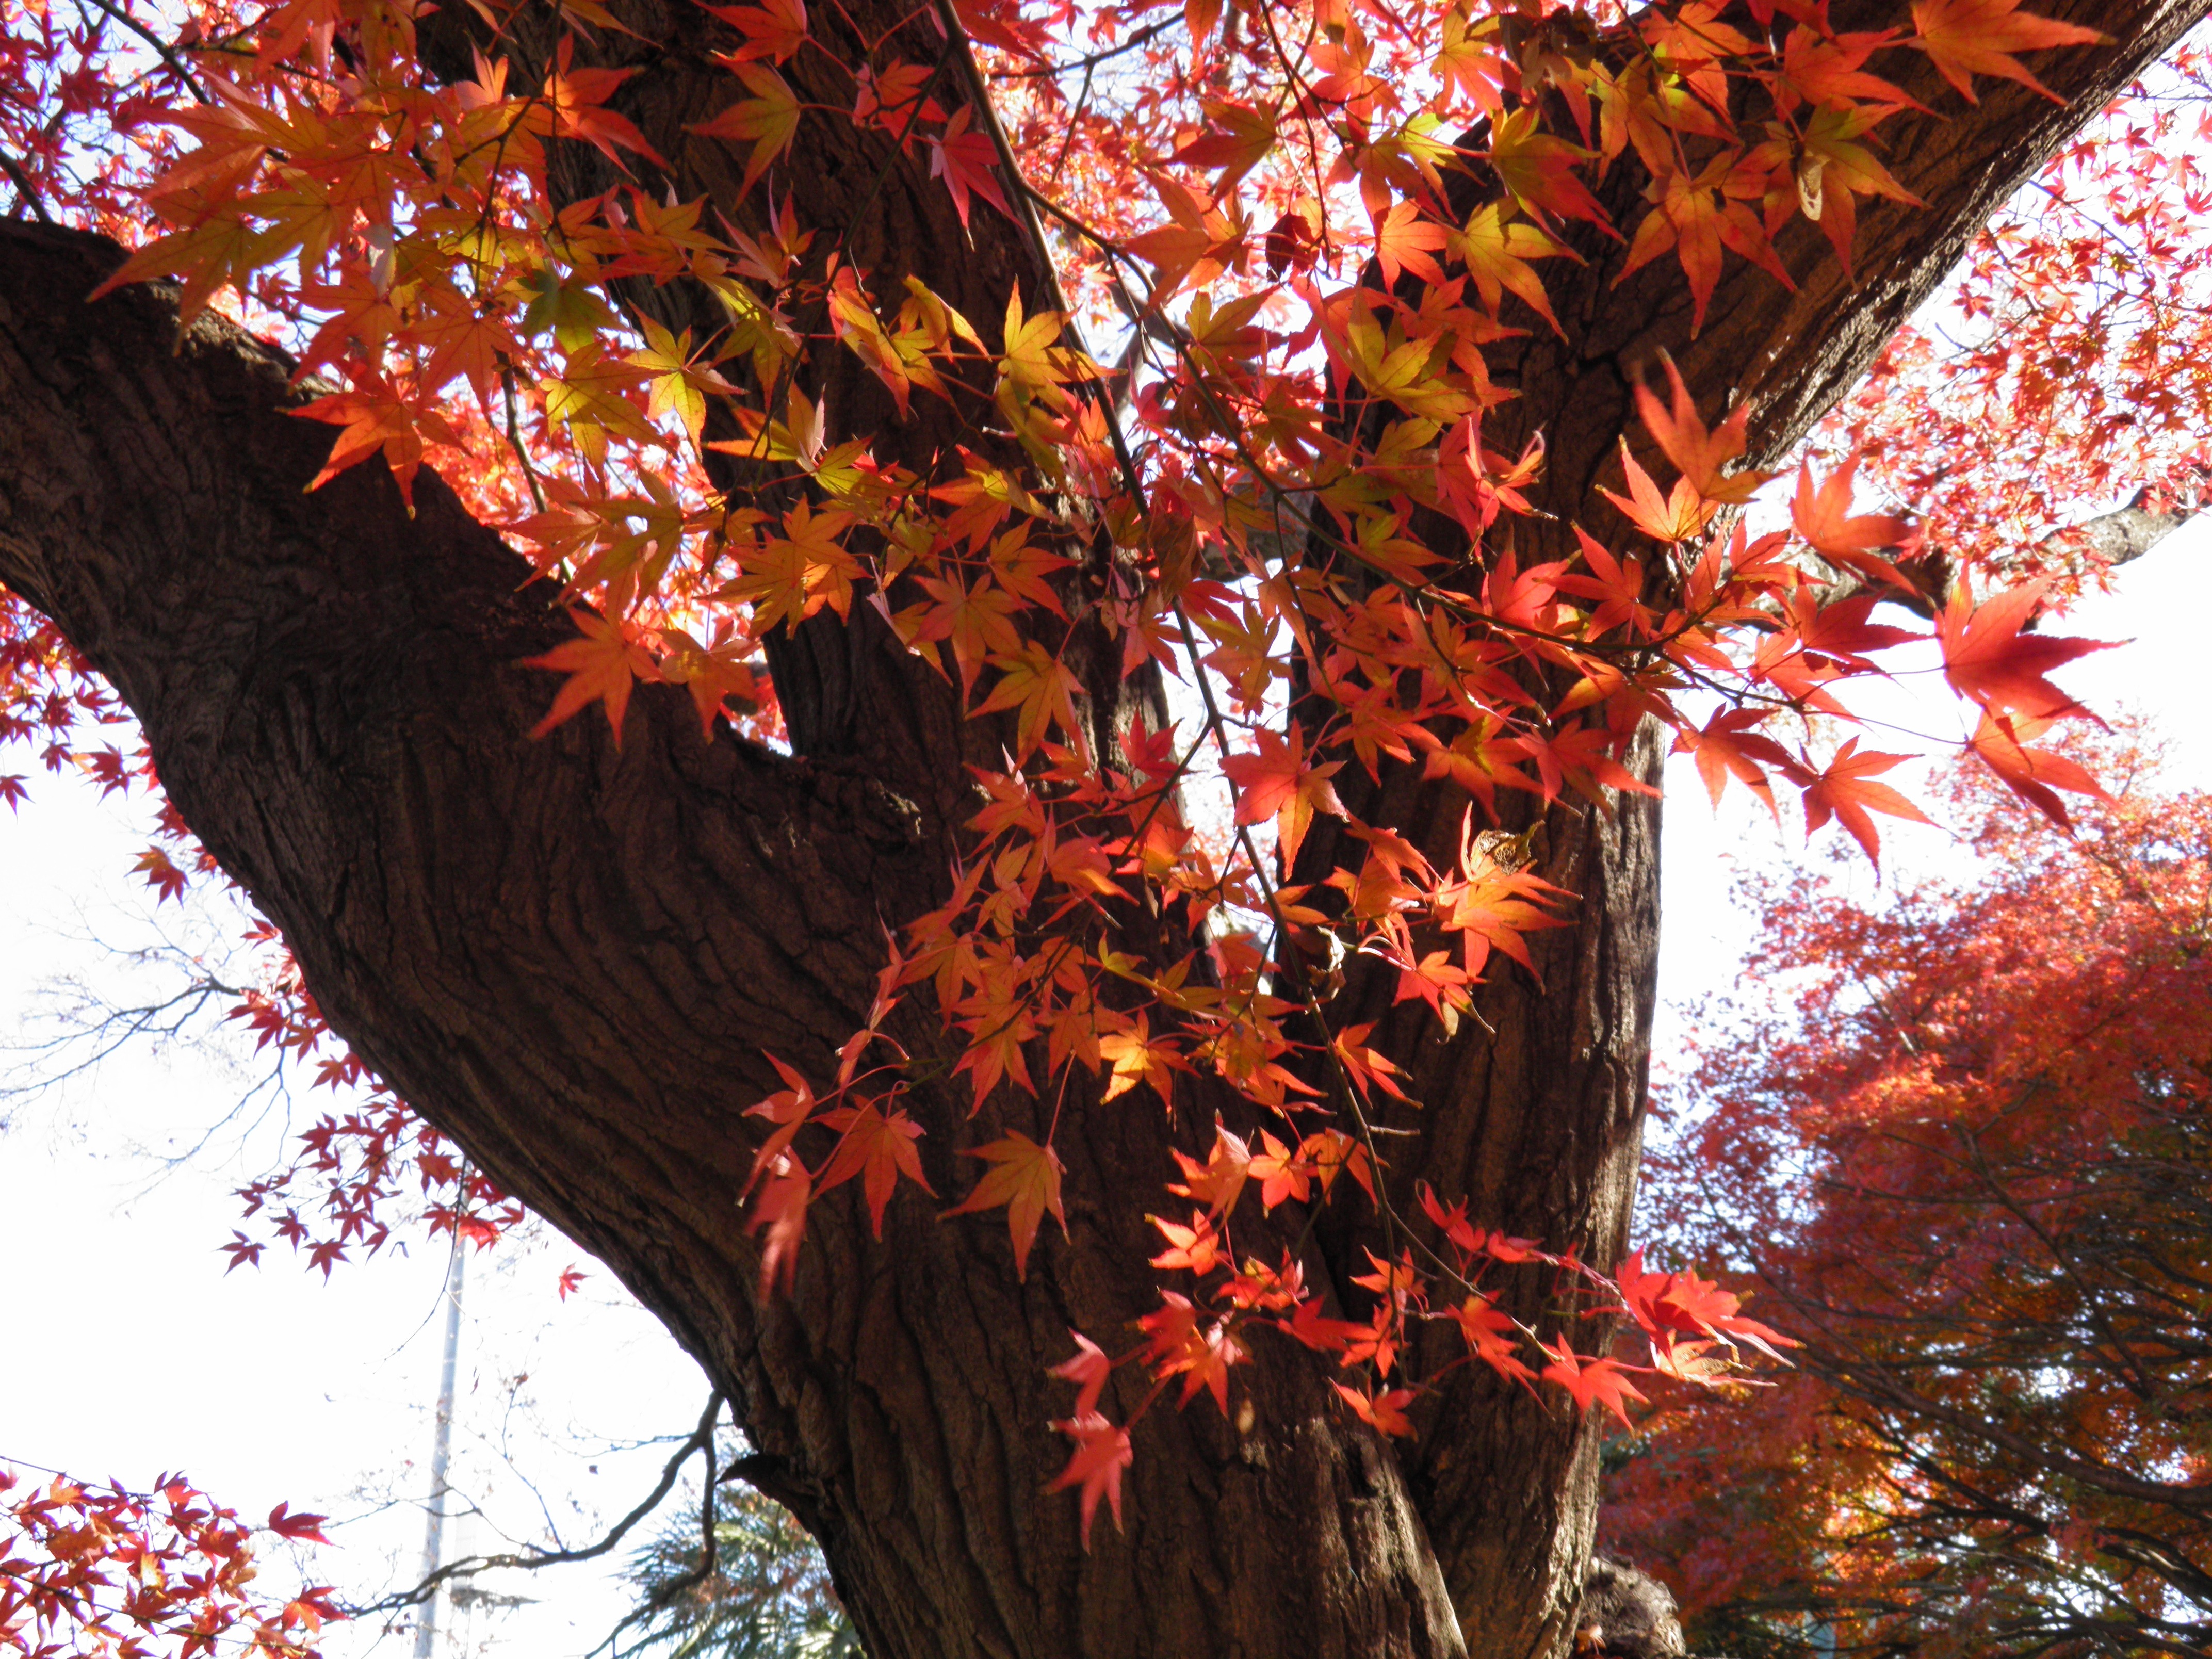
tree, branch, plant, wood, leaf, flower, red, autumn, botany, season, maple tree, maple leaf, autumn leaves, flowering plant, woody plant, land plant